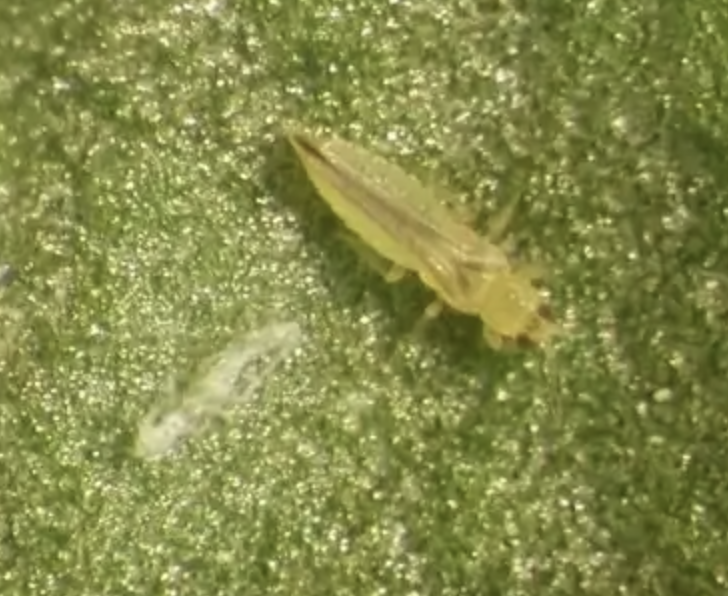
Label: thrips_disease